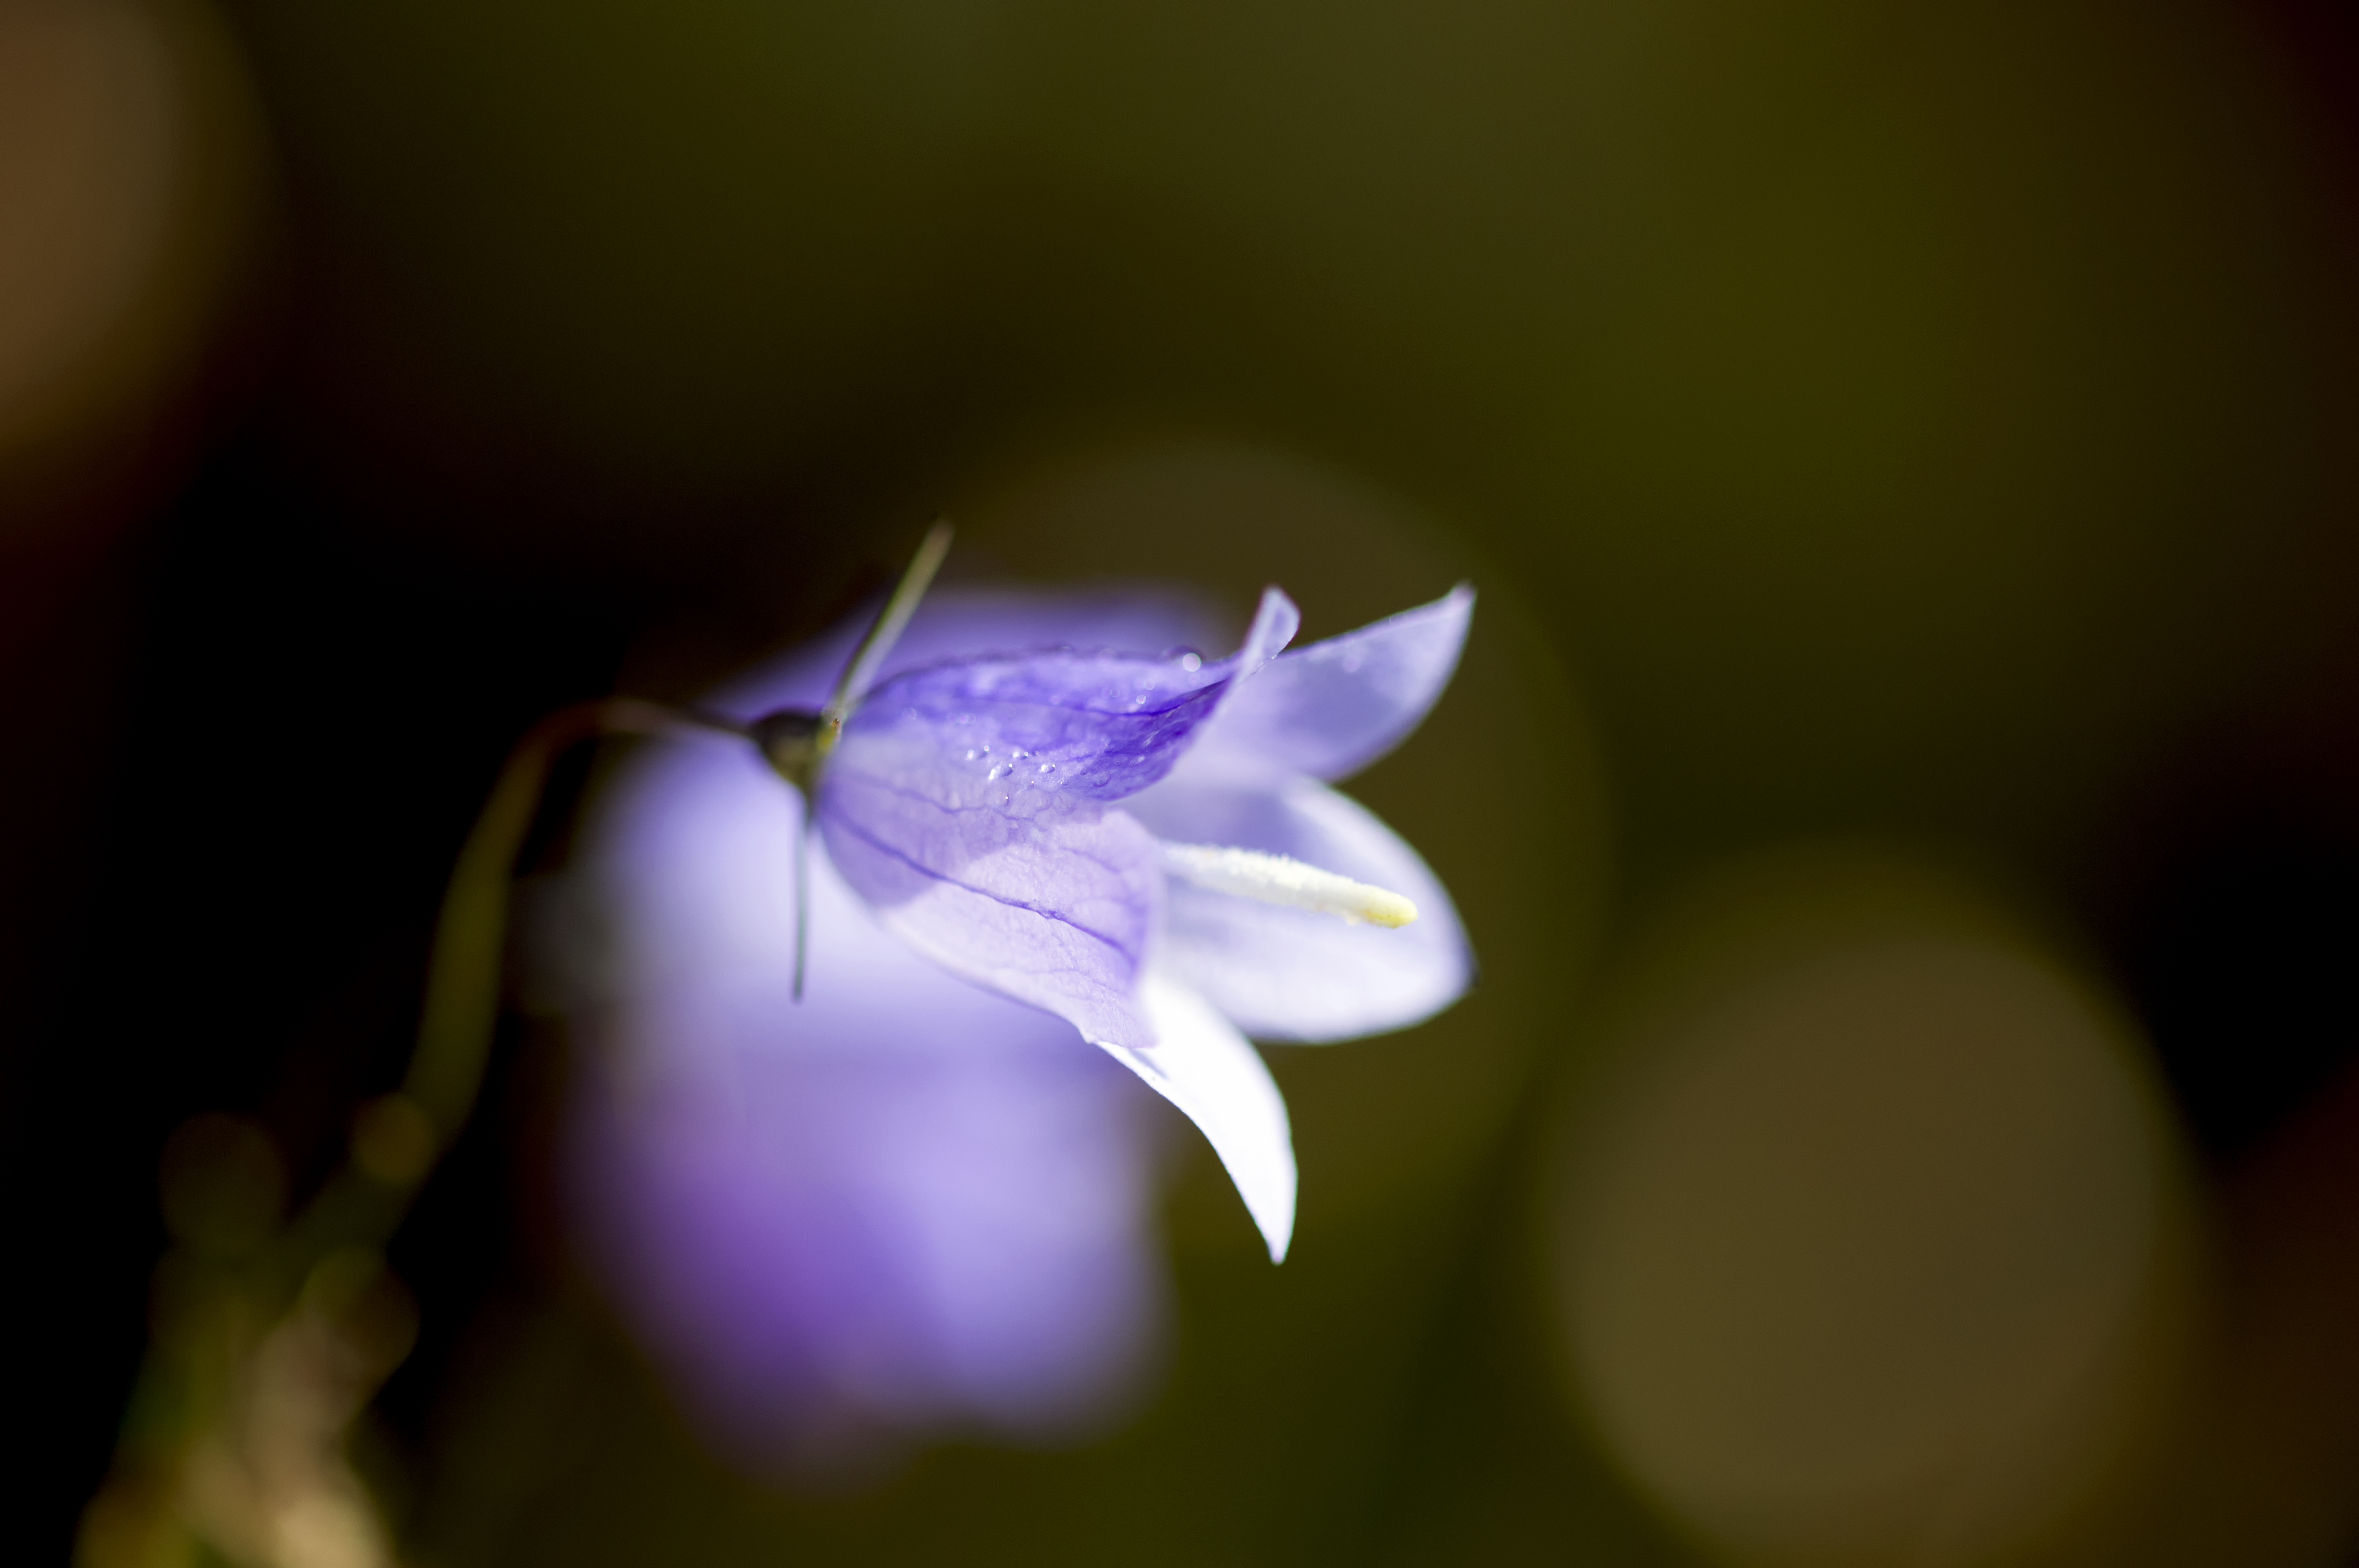
outdoor, blossom, light, plant, white, photography, sunlight, leaf, flower, petal, darkness, yellow, flora, close up, finland, hattula, macro photography, flowering plant, plant stem, land plant